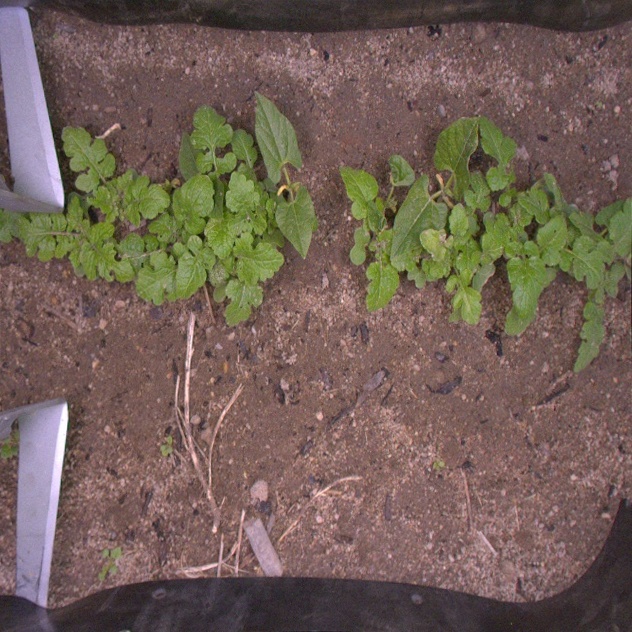
Crop: bean
Objects: bean, bean, bean, stem_bean, stem_bean, stem_bean